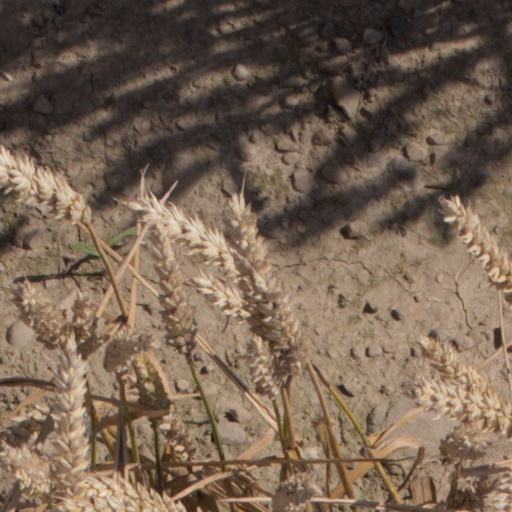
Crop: wheat